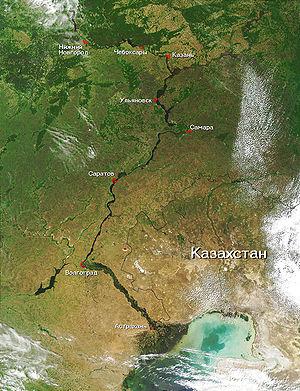
Saratov est une ville de l'Ouest de la Russie, capitale administrative de l'oblast de Saratov. Elle est située à 726 km au sud-est de Moscou, sur la rive droite de la Volga. Saratov est un nœud ferroviaire et routier important, elle possède un port fluvial et un aéroport international. Sa population s'élevait à 843 460 habitants en 2016 et en faisait d'elle la 16ᵉ ville plus peuplée de Russie. Elle forme avec Engels et d'autres villes une agglomération de 1,19 million d'habitants en 2005.